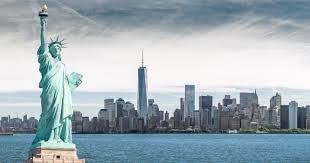
Landmark: Statue of Liberty